Emory University

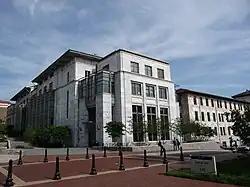
James B. Williams Medical Education Building, Emory University School of Medicine

Emory University research is heavily funded by the United States Department of Health and Human Services's National Institutes of Health. The federal agency awarded the university nearly $600 million in the fiscal year of 2021. In 2015, Emory University was one of four institutions selected by the National Institute of Allergy and Infectious Diseases for its seven-year, multimillion-dollar Tuberculosis Research Units (TBRU) program, which aims to drive innovation in tuberculosis research and reduce the global burden of the disease. In 2015, an Emory-led research consortium received a five-year, $15 million grant from the National Institutes of Health to research human immune responses to Varicella zoster virus and pneumococcal vaccination. The university also received a $9 million grant over five years from the NIH to support one of three national Centers for Collaborative Research in Fragile X syndrome. The grant is a renewal of Emory's National Fragile X Research Center, continuously funded by the NIH for more than 10 years. In 2015, the university received an $8.9 million grant over five years from the NIH National Heart, Lung, and Blood Institute (NHLBI) to better understand the role of reactive oxygen species and inflammation in blood vessel function and to explore new interventions and preventive approaches for atherosclerosis and aortic aneurysms. In 2015, the university received an $8 million grant over five years from the NIH to develop and validate mathematical models of how prior immunity affects recall immune responses to influenza viruses. The researchers will create and disseminate powerful, user-friendly modeling tools for use by the wider research community in developing more effective vaccines. In 2015, the university received a $3.6 million grant over five years from the NIH to examine the effects of maternal stress on brain function, development, and behavior in African-American infants, including the biochemical connection between the brain and the microbiome. In 2015, the university received a $3.5 million grant over five years from the NIH National Cancer Institute (NCI) for an Informatics Technology for Cancer Research award. Winship Cancer Institute and Emory School of Medicine researchers will develop software tools to help the cancer research community gain new insights from cancer imaging "big data" and develop new open-source cancer research applications. In 2015, the university received a $3.4 million grant from the NIH International Collaborations in Infectious Disease Research Program to support a partnership between the Emory Vaccine Center and the International Centre for Genetic Engineering and Biotechnology (ICGEB) in New Delhi, India to study dengue virus infection in India.